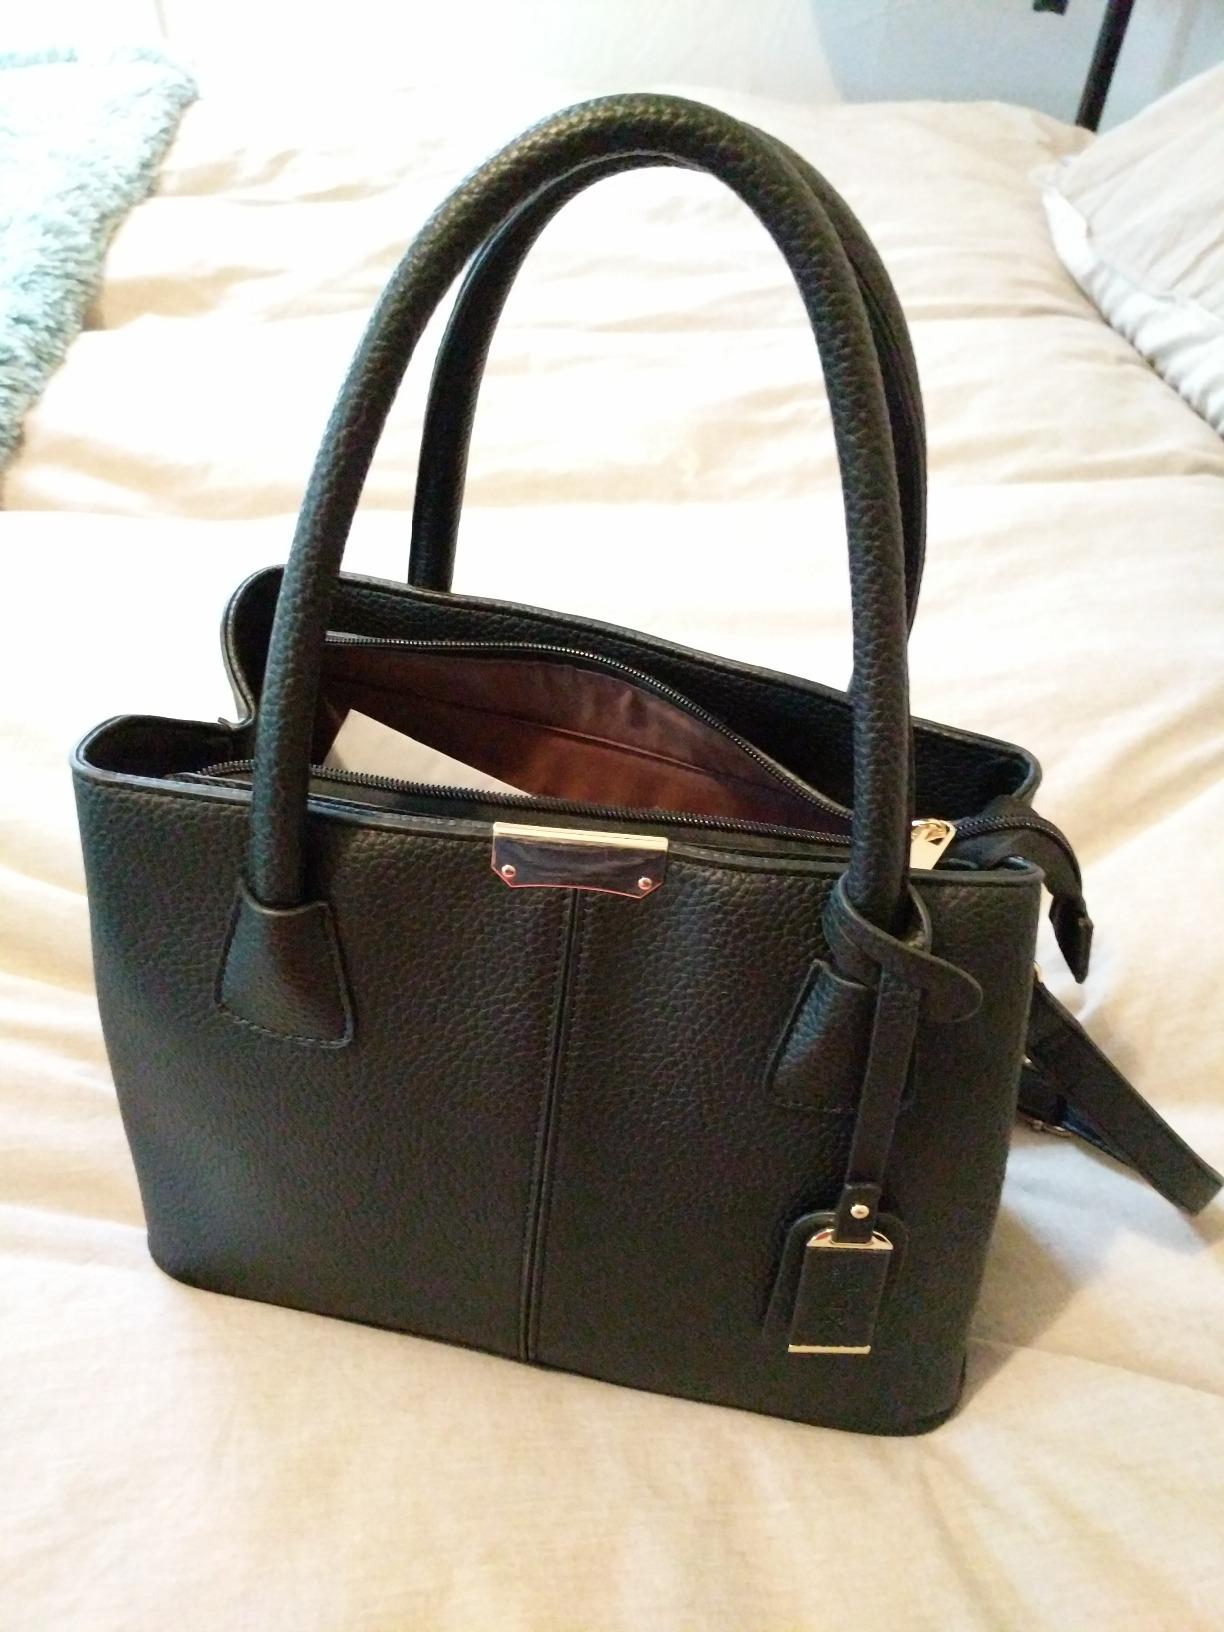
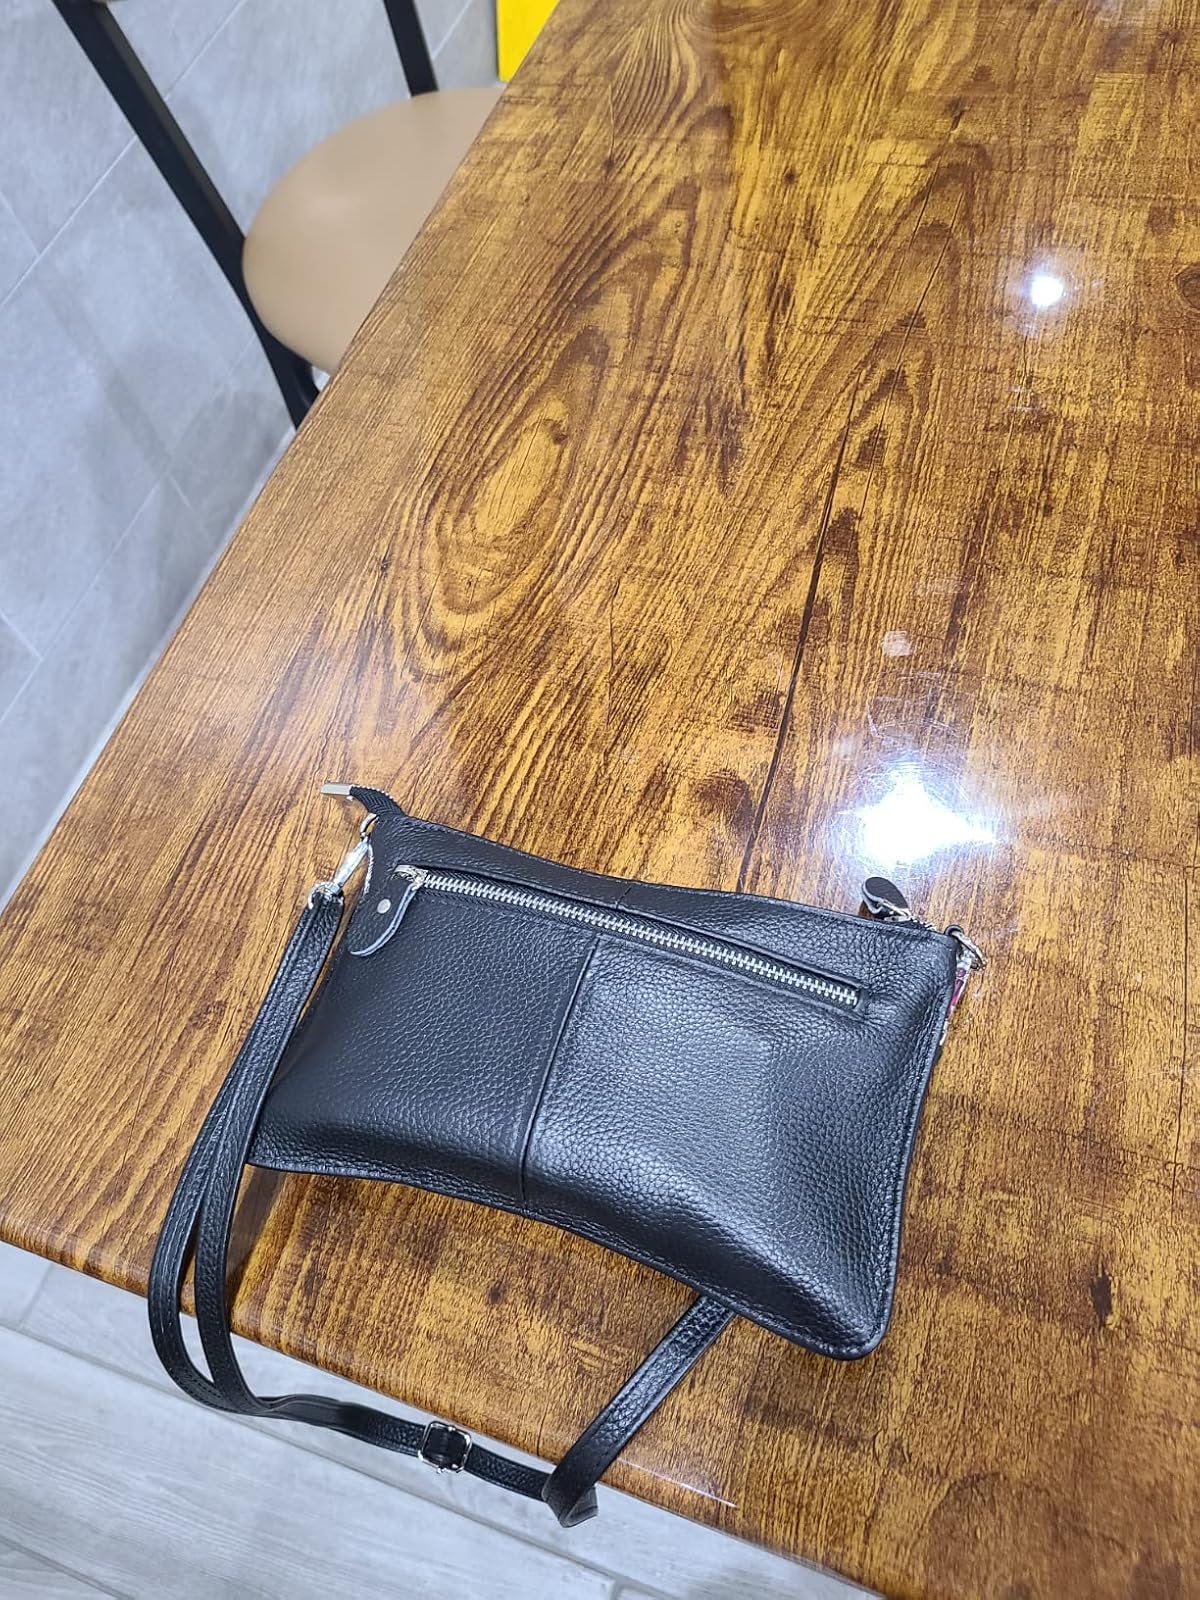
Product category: accessories_handbag
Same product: no